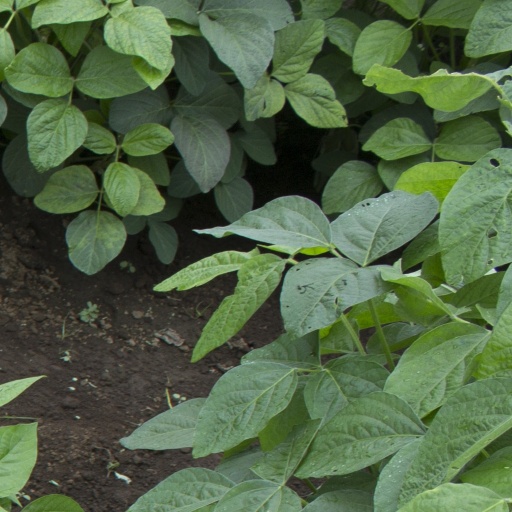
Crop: soybean